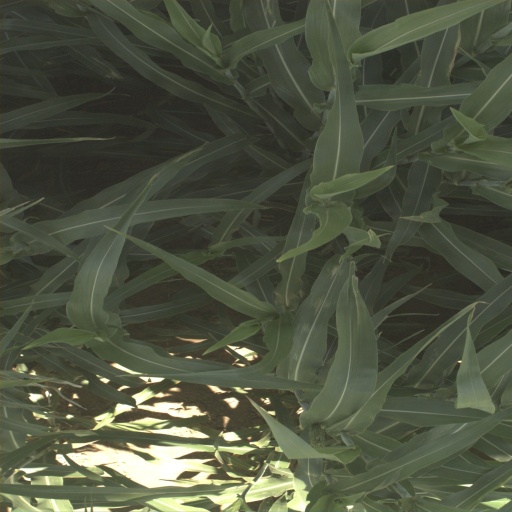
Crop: sorghum